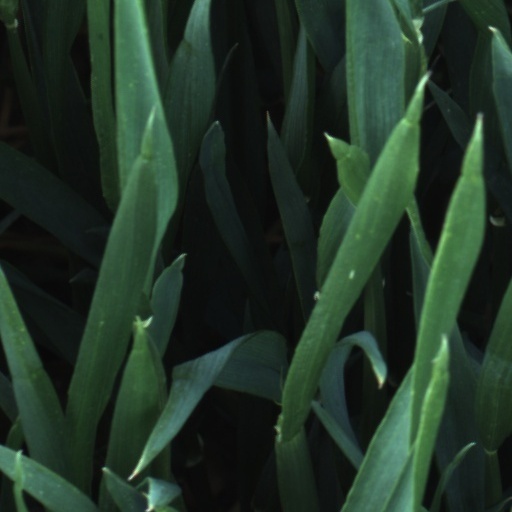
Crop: wheat